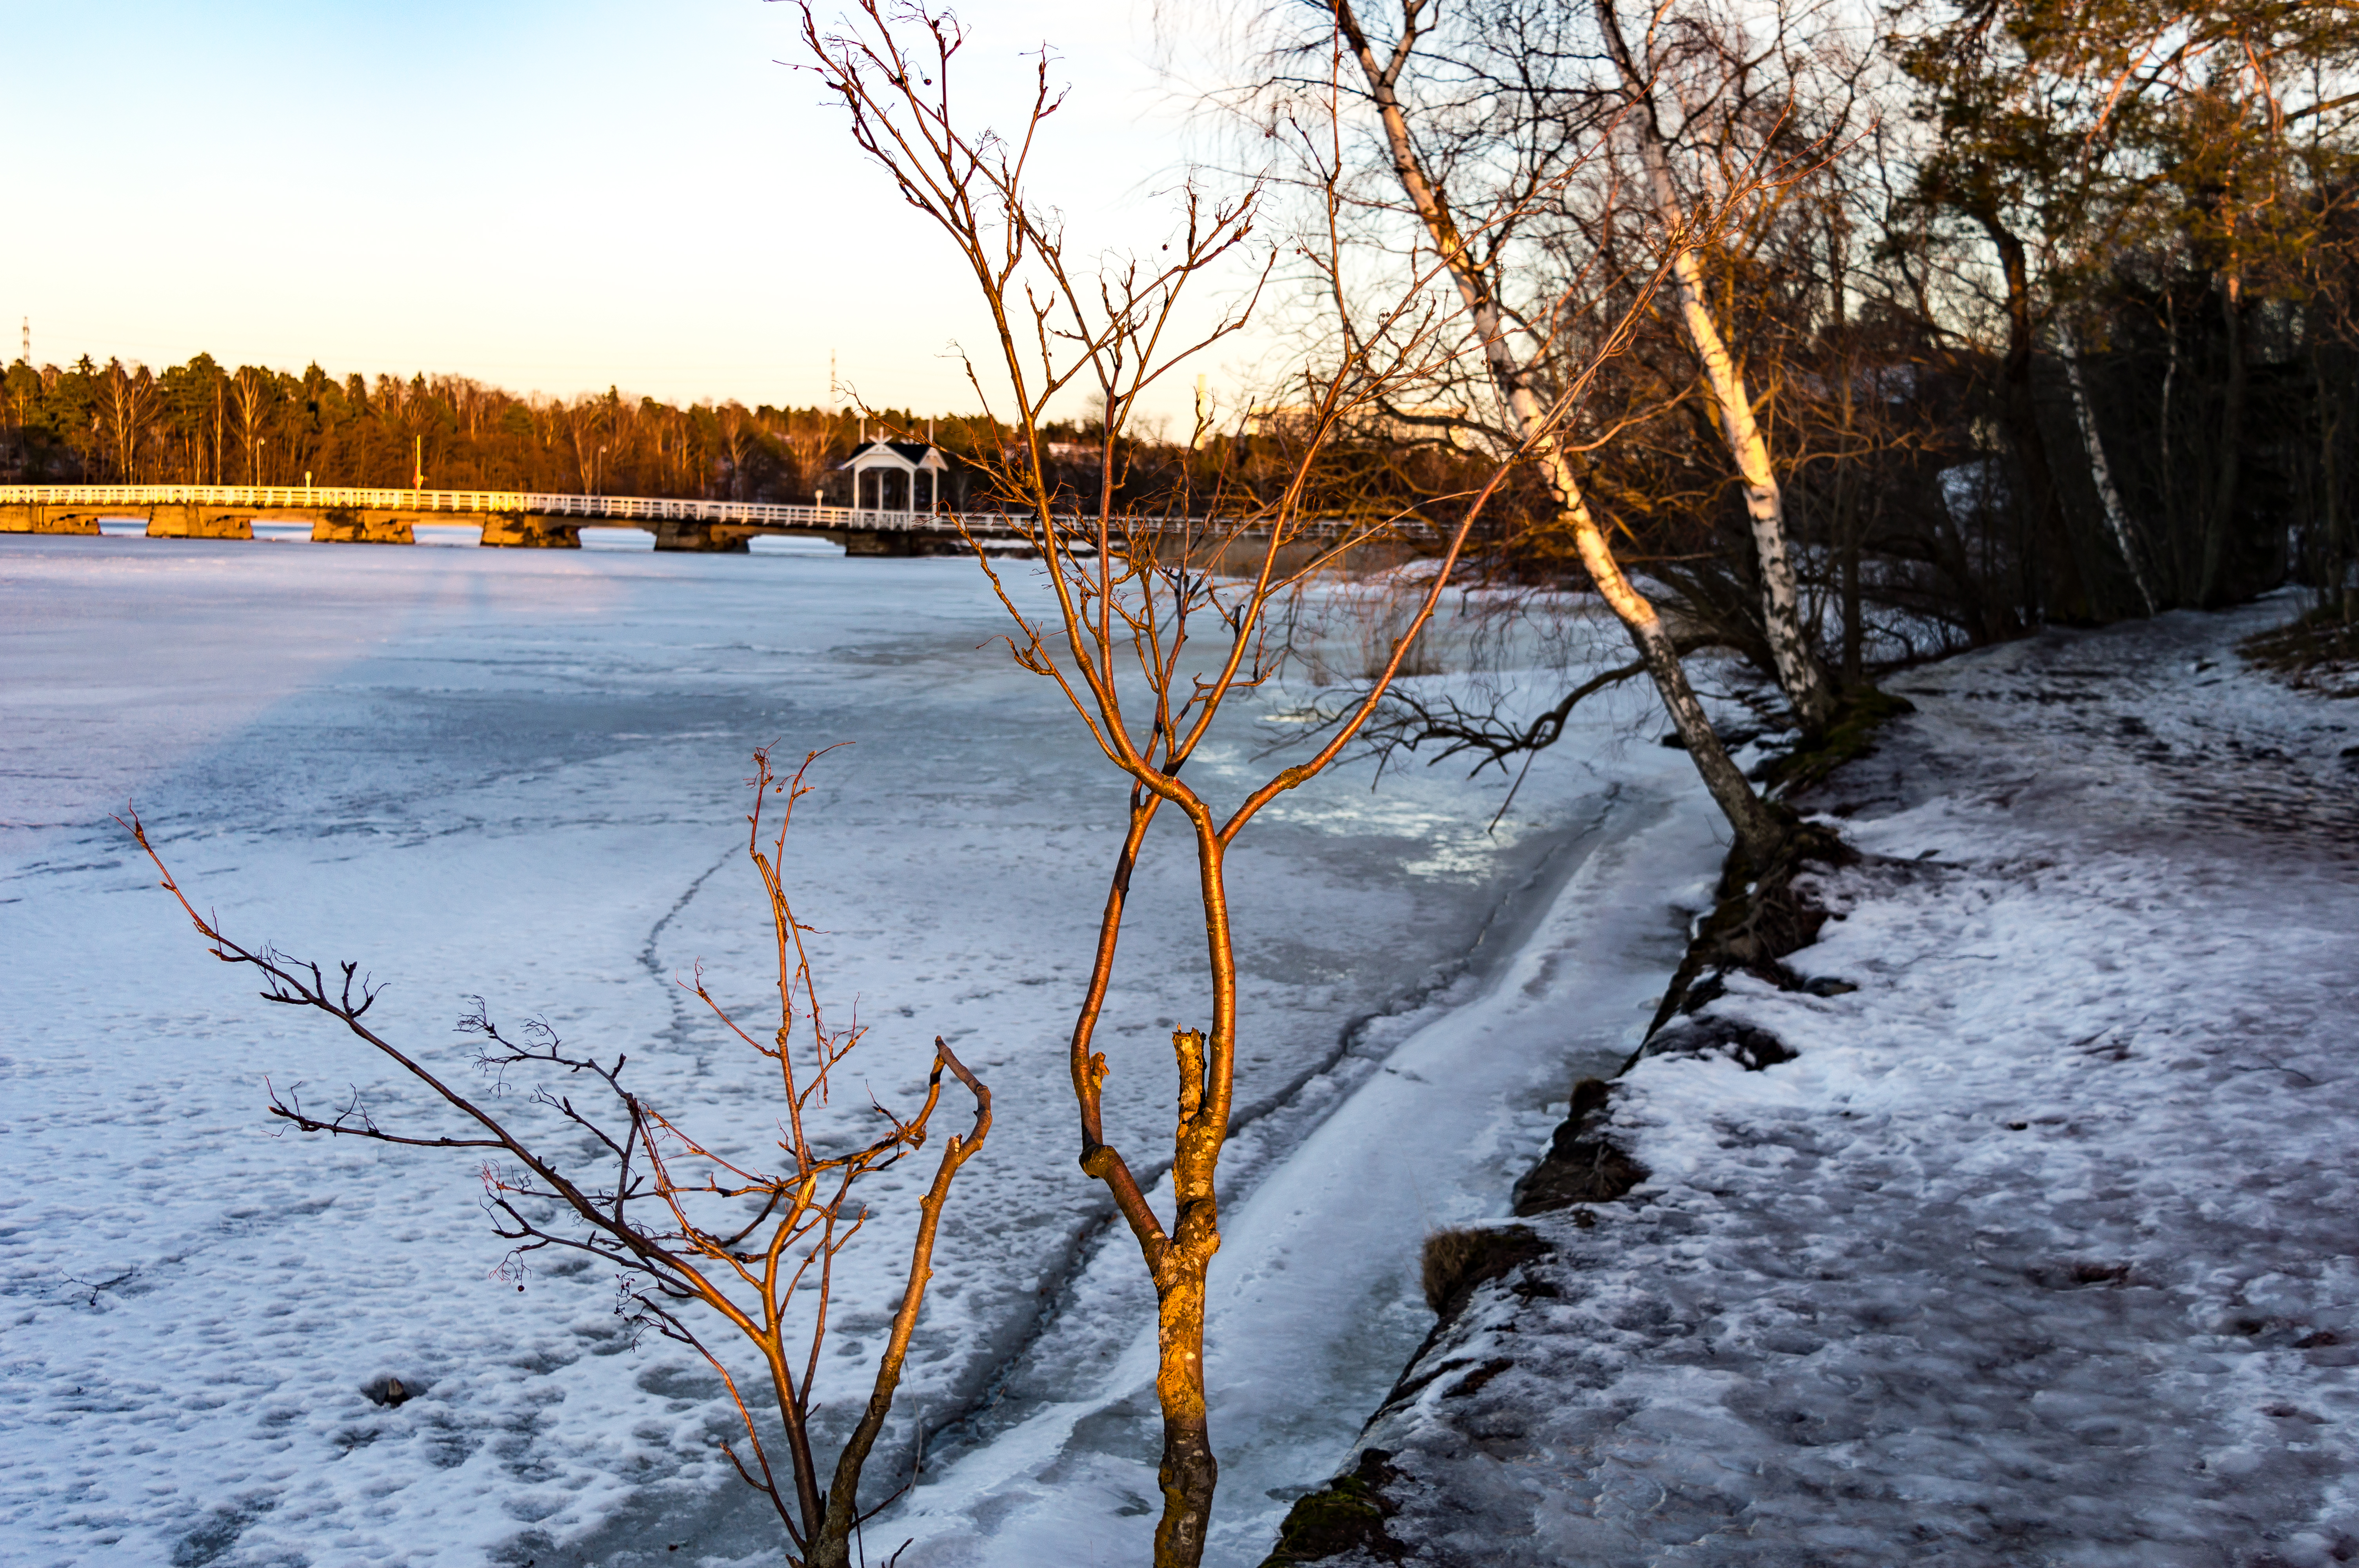
landscape, tree, water, nature, path, branch, snow, winter, plant, bridge, sunlight, morning, leaf, lake, frost, river, ice, reflection, autumn, weather, island, glow, nikon, season, mm, finland, helsinki, d3200, f3556, freezing, 180550, seurasaari, atmospheric phenomenon, woody plant